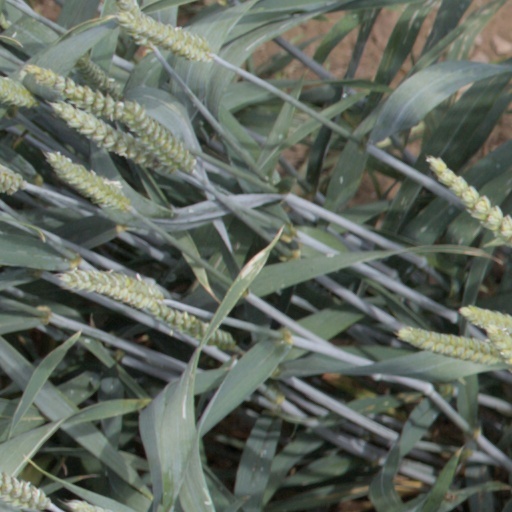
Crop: wheat